Katharine Cornell

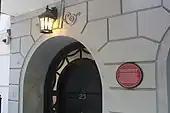
Plaque at 23 Beekman Place honoring Cornell and McClintic

Cornell's only film role was speaking a few lines from "Romeo and Juliet" in the movie "Stage Door Canteen" (1943), which starred many of Broadway's best actors, under the auspices of the American Theatre Wing for War Relief. This organization was created by playwright Rachel Crothers, and created the Stage Door Canteen to entertain troops during the war. Cornell donated time to work at the Canteen cleaning tables.